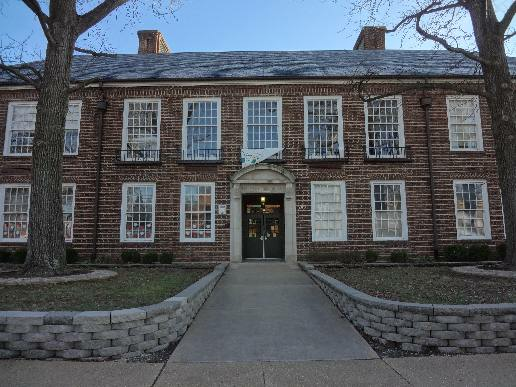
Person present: No